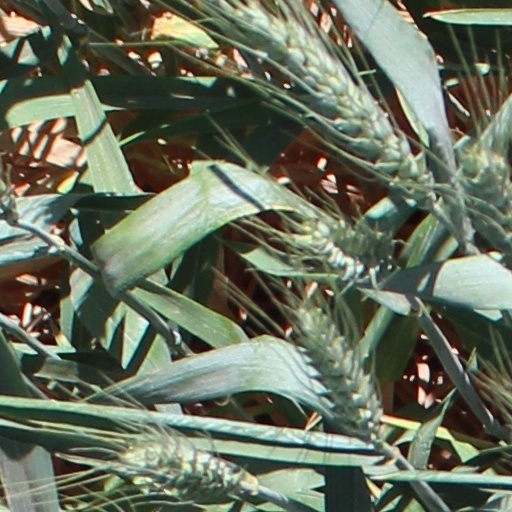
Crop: wheat